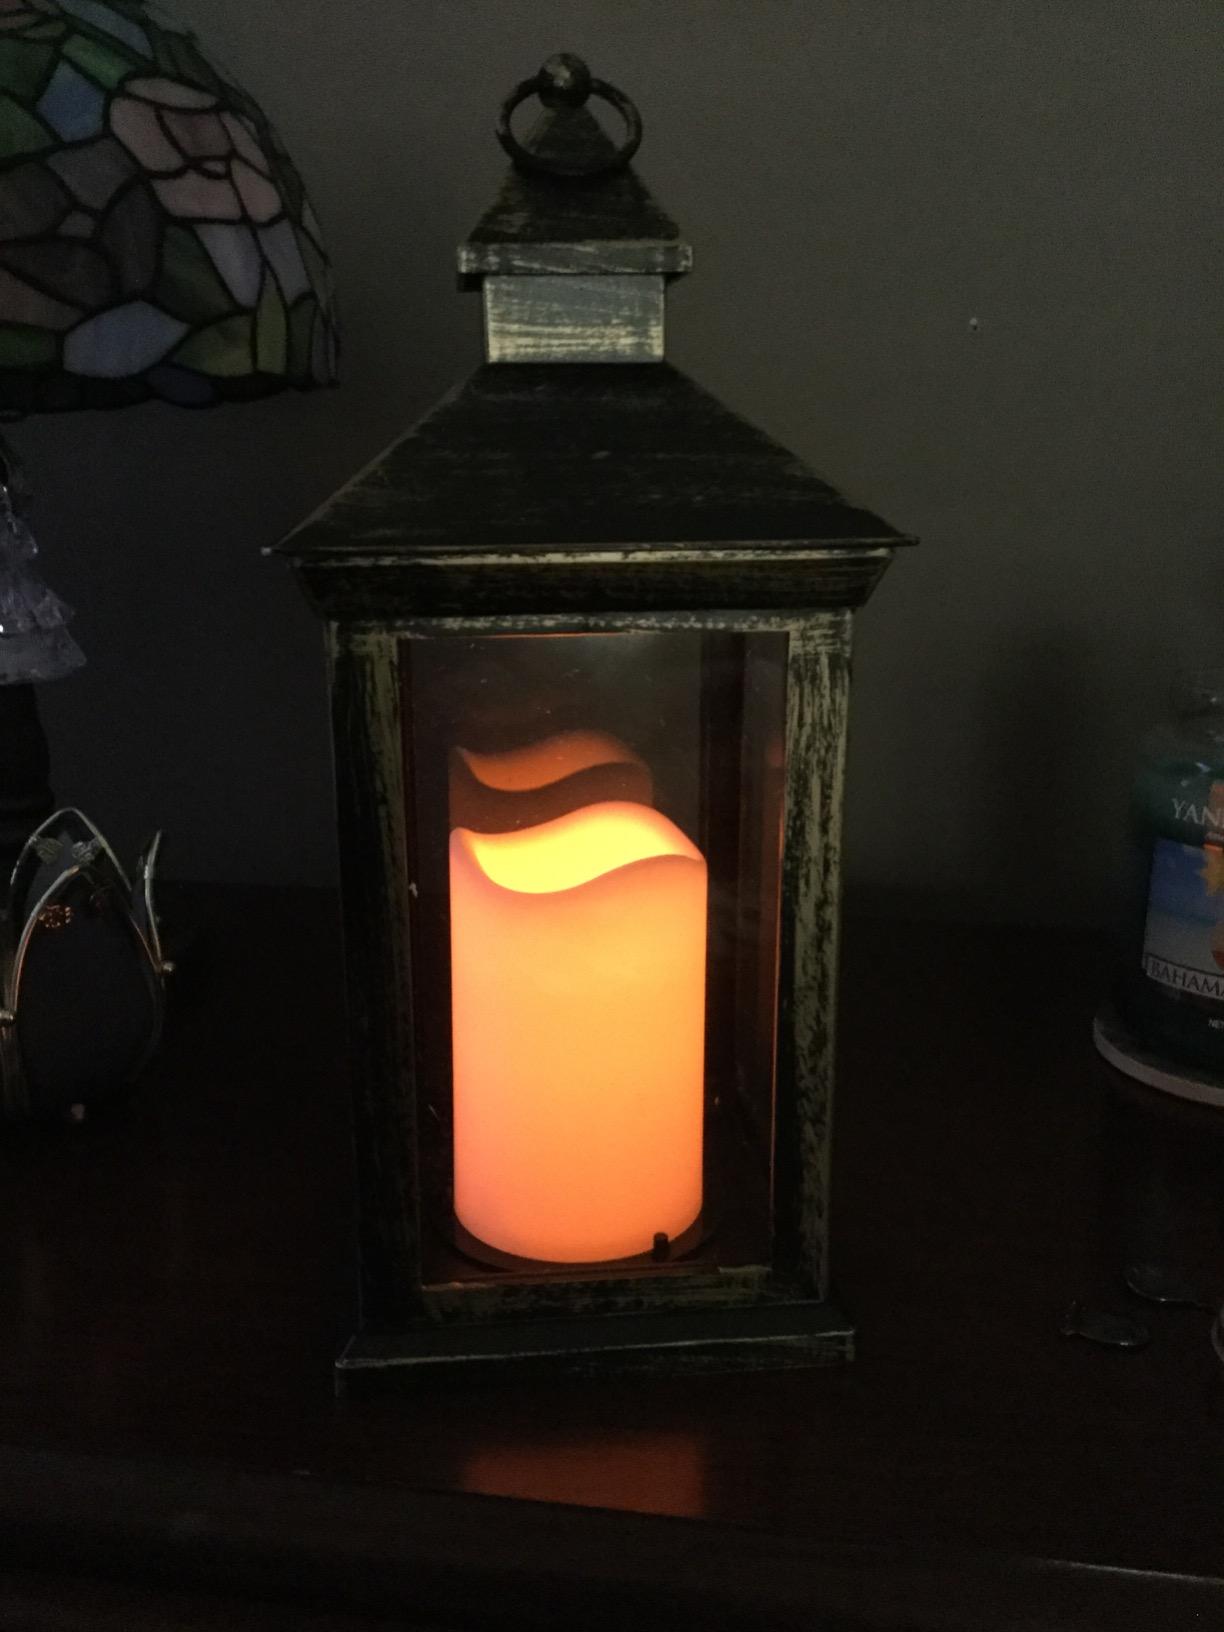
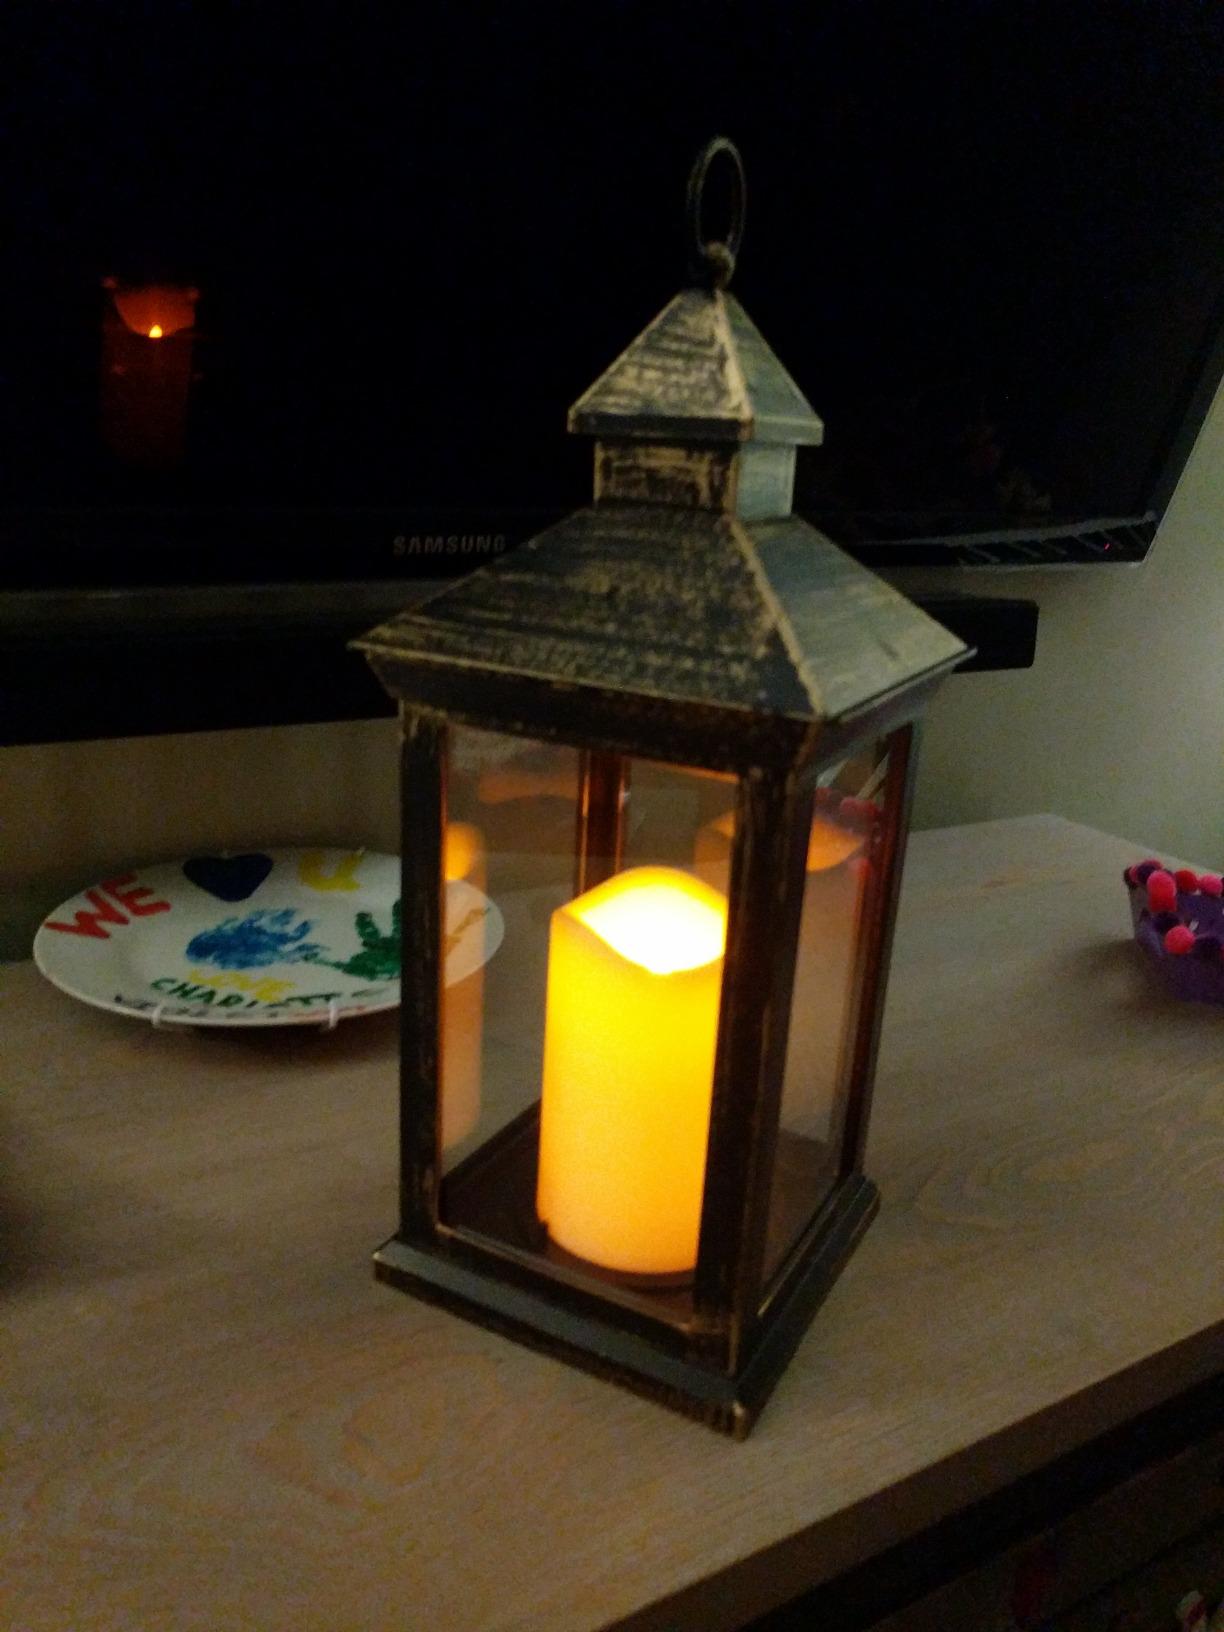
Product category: lantern
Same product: yes